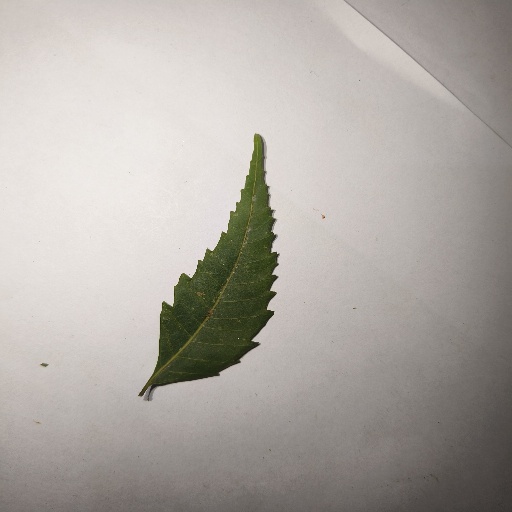
Species: Neem
Leaf condition: Healthy Leaf